Jeffrey A. Winters

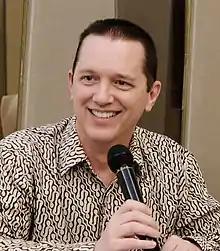
Winters in 2019

Jeffrey A. Winters is an American political scientist at Northwestern University, specialising in the study of oligarchy. He has written extensively on Indonesia and on oligarchy in the United States. His 2011 book "Oligarchy" was the 2012 winner of the American Political Science Association's Luebbert Award for the Best Book in Comparative politics.